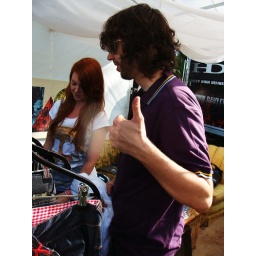
leon left this shirt in the bathroom and someone took it